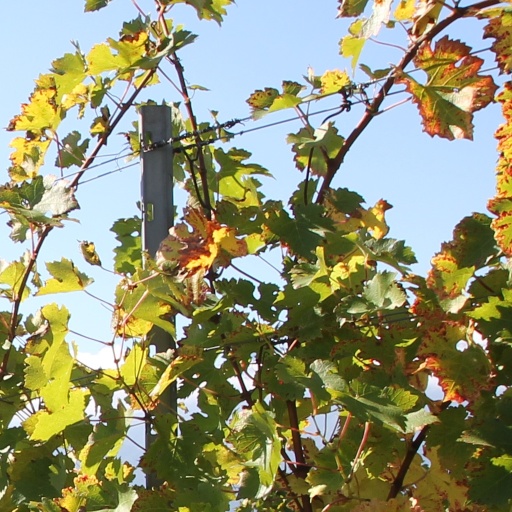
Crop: grape